Sky position (RA, Dec in degrees): 232.025, 11.039
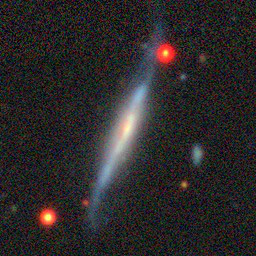
Galaxy morphology: Edge-on Galaxies without Bulge